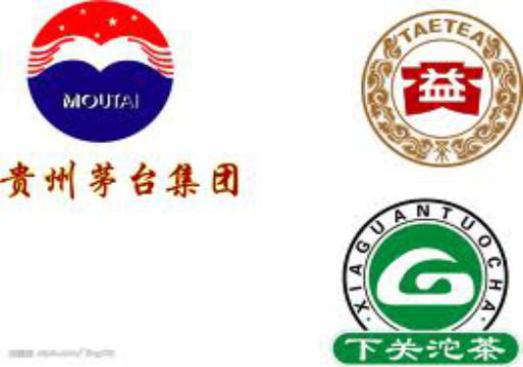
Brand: moutai
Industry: Food